Voyage of the Damned (Doctor Who)

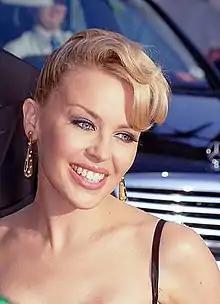
Australian singer Kylie Minogue ("pictured in 2007") portrayed Astrid Peth, a role written especially for her.

Her casting was first reported in the "News of the World" in April 2007. Davies initially dismissed the story, but Baker and Minogue contemporaneously confirmed she would star in the show. Her role was officially confirmed on 3 July 2007. Both Minogue and "Doctor Who" had acknowledged each other before: "The Idiot's Lantern" mentions Minogue as a real person; and Baker, a fan of "Doctor Who", included aspects of the classic series in Minogue's tours: the Raston Warriors (from "The Five Doctors") in the KylieFever2002 tour; and the Cybermen in the .